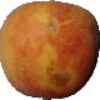
Label: Peach 1